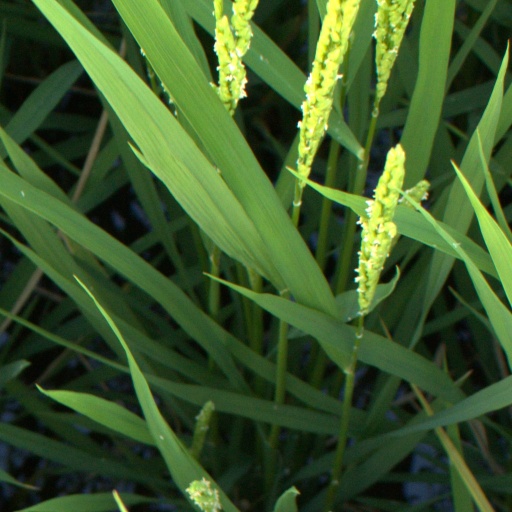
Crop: rice